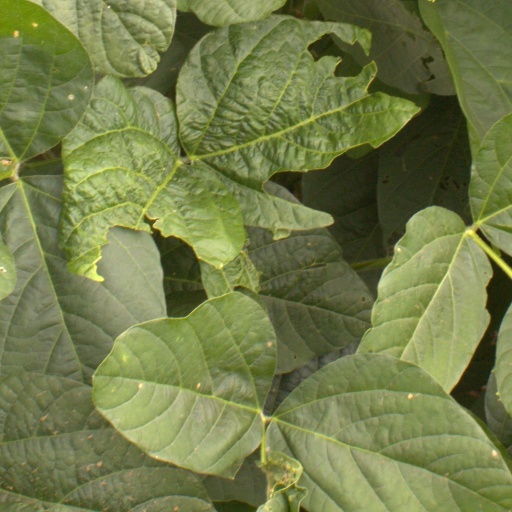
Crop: soybean